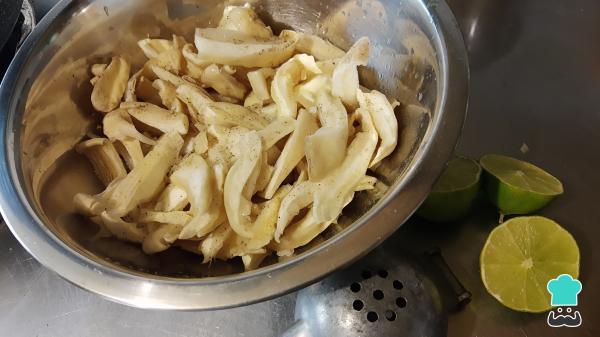
Luego, coloca en un bol y agrega el jugo de 3 limones, una pizca de sal y pimienta, mezcla y deja reposar mínimo 15 minutos.